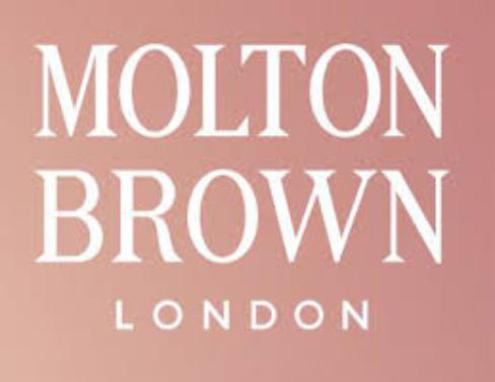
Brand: molton brown
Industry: Necessities